St Michael's Church, Rudbaxton

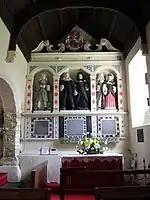
Howard Memorial

There is a significant monument to the local Howard family, probably commissioned by Joanna, wife of the Reverend James Howard in 1685 and depicting several family members and described as one of the finest memorials in the county. Pevsner describes it as "splendidly large" and notes that the carved figures have no parallels in Pembrokeshire, suggesting that they may have been imported from Bristol. The authors criticise the modern repainting, undertaken "without research as to the original scheme".